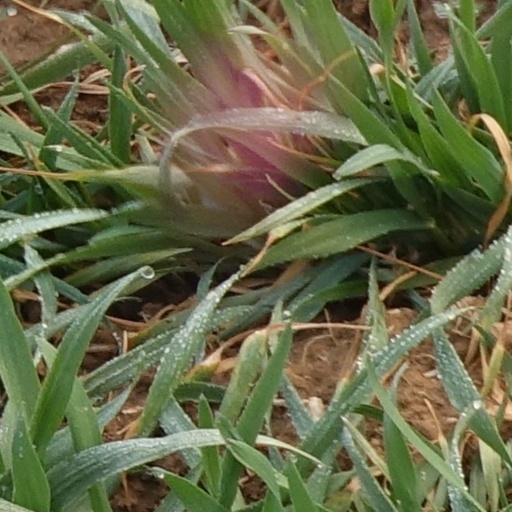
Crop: wheat